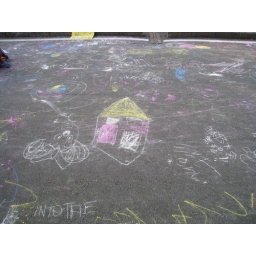
hhalloween in misawa on white pole road